Answer in natural language. Considering the relative positions, is brown top white leg dining table above or below DeskLamp? Choose between the following options: below or above
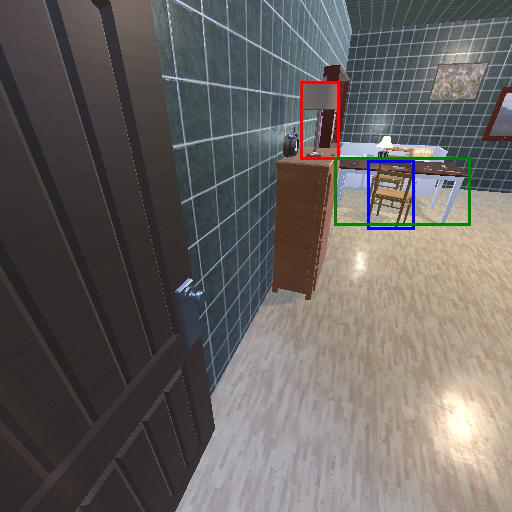
<answer>above</answer>